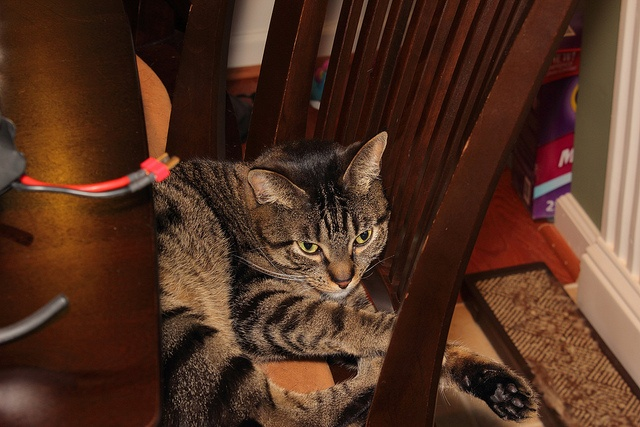
this is a cat sitting on a brown carpet
A gray tabby cat sitting on a chair.
a cat that is sitting on a big chair
A cat is laying on a wooden chair.
a striped cat sitting in a brown chair